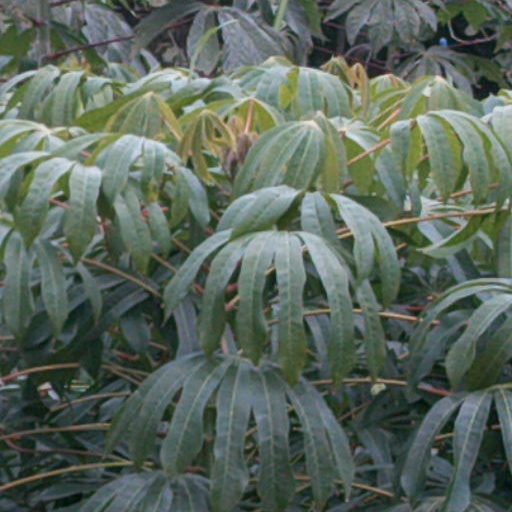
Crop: cassava